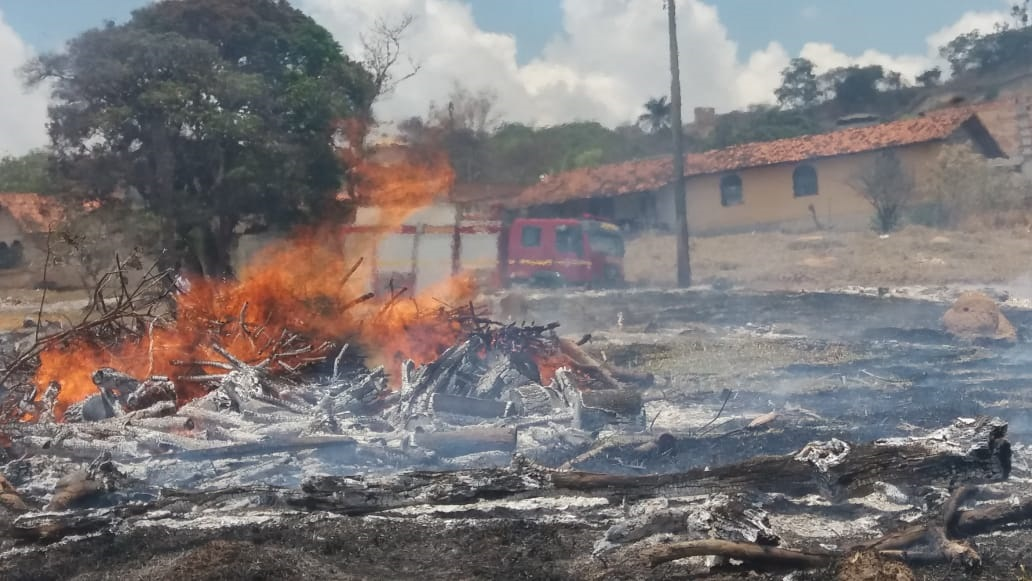
Fire: yes
Smoke: yes